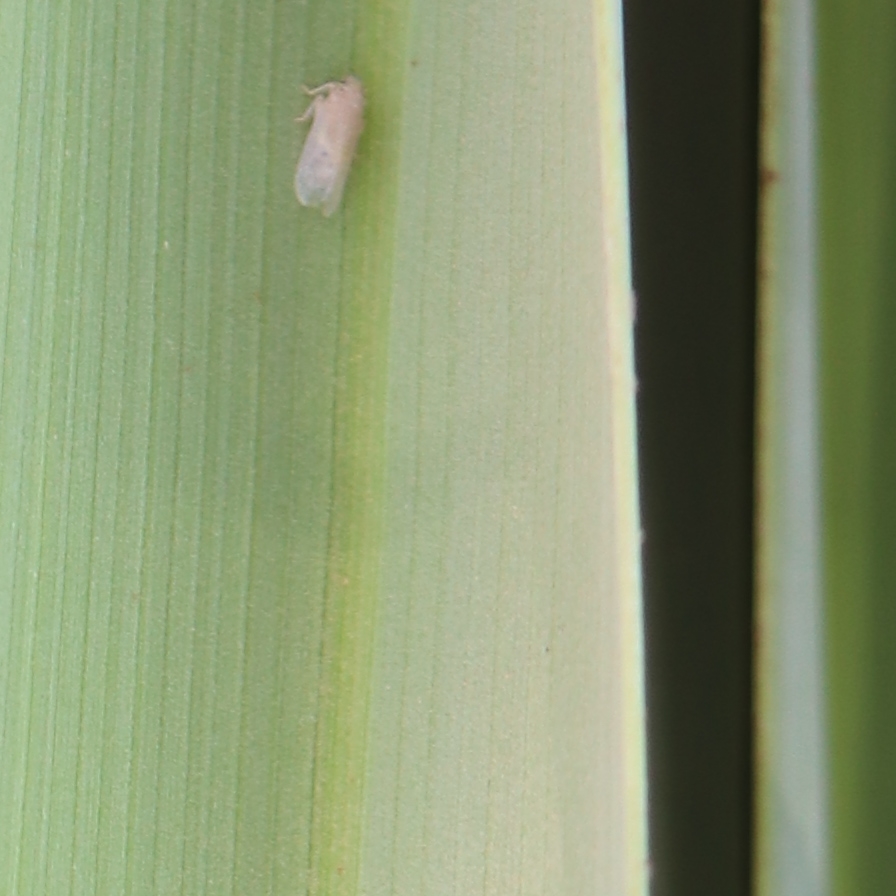
Label: Bug